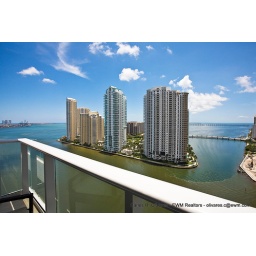
Sitting in your balcony with a glass of wine in hand...